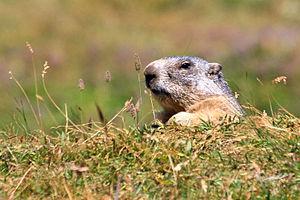
Le parc national du Grand-Paradis se trouve entre le Piémont et la Vallée d'Aoste, en Italie, à la frontière de la France.